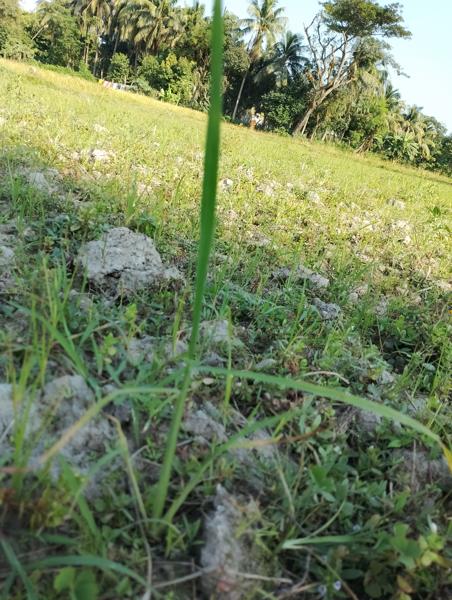
Weed species: Panicum repens